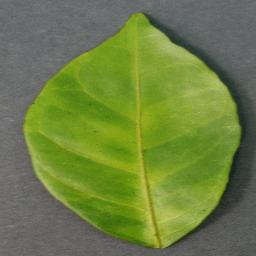
Label: Orange___Haunglongbing_(Citrus_greening)